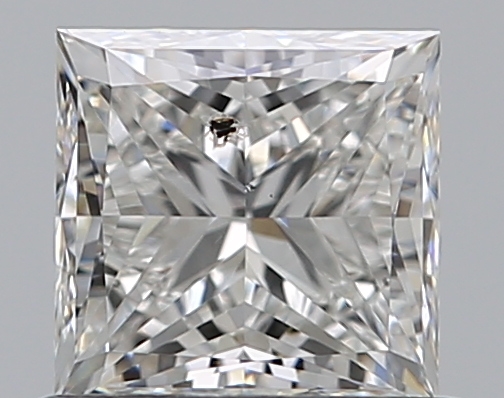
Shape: princess
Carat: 0.72
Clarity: SI2
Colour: G
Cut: EX
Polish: EX
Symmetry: VG
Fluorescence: N
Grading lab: GIA
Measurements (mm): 4.74 x 4.68 x 3.44